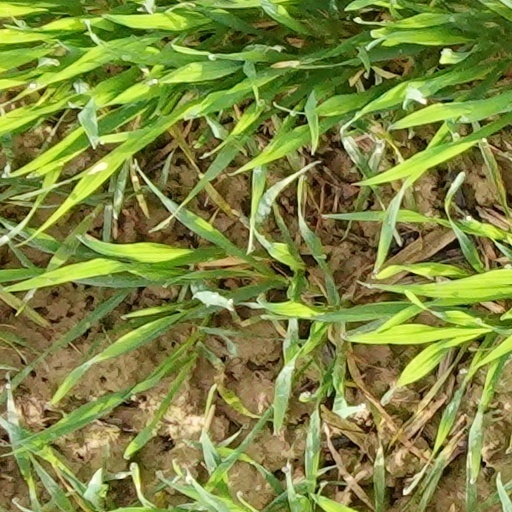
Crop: wheat